2006 Ohio State Buckeyes football team

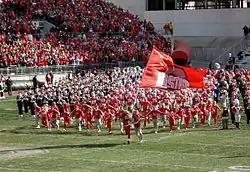
The Buckeyes take the field against Minnesota on 2006-10-28.

The Buckeyes crushed the Minnesota Golden Gophers in Ohio Stadium, 44–0. Ohio State used both a dominating offense and a crushing defense to control the game, played under cool and very windy conditions. The shutout was Ohio State's first since September 27, 2003. The shutout was preserved with two defensive stops on 4th down and short yardage, the second on a 4th-and-inches at the Ohio State 15 late in the game. Ohio State's domination was such that it did not punt at all during the game.